Nara National Museum

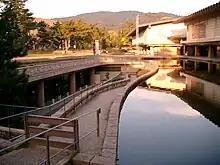
New museum building

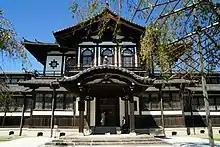
Buddhist Art Library

The Nara National Museum was established in 1889 as the Imperial Nara Museum "(帝国奈良博物館)". The Nara National Museum held its first exhibition in 1895. As prehistory to the opening, there was a Nara exhibition. In 1874, Nara exhibition company of semi-governmental management was established by the then Nara governor "Fujii Chihiro". The museum was renamed the Imperial Household Museum of Nara. It has been known by its present name since 1952.